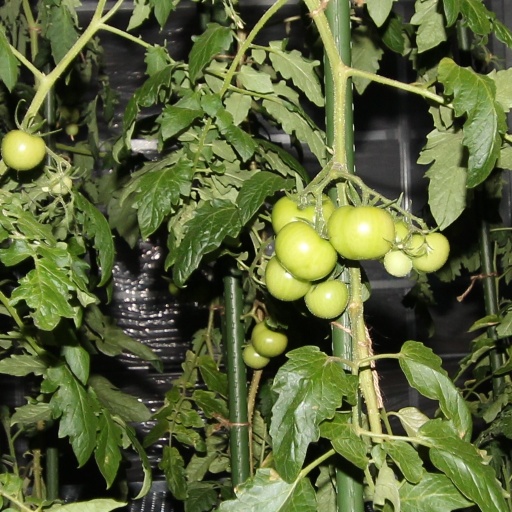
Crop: tomato